Home Command (British Army)

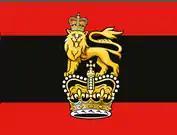
Badge of Home Command

Home Command, previously Personnel and Support Command, is a personnel support and UK operations command of the British Army. The post of Commander PSC previously replaced that of Adjutant-General to the Forces, and then had British Isles responsibilities, including Support Command (British Army) and civil contingencies tasks, added to it.